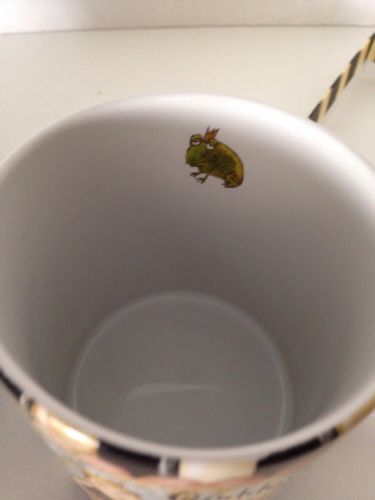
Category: mug